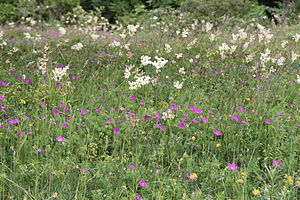
Molinio-Arrhenatheretea
En blomstrende eng med plantesamfund fra gruppen Filipendulo-Geranietum palustris. Hovedöya ved Oslofjorden.